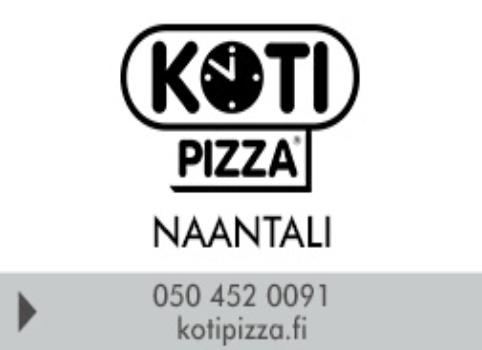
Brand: Kotipizza
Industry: Food